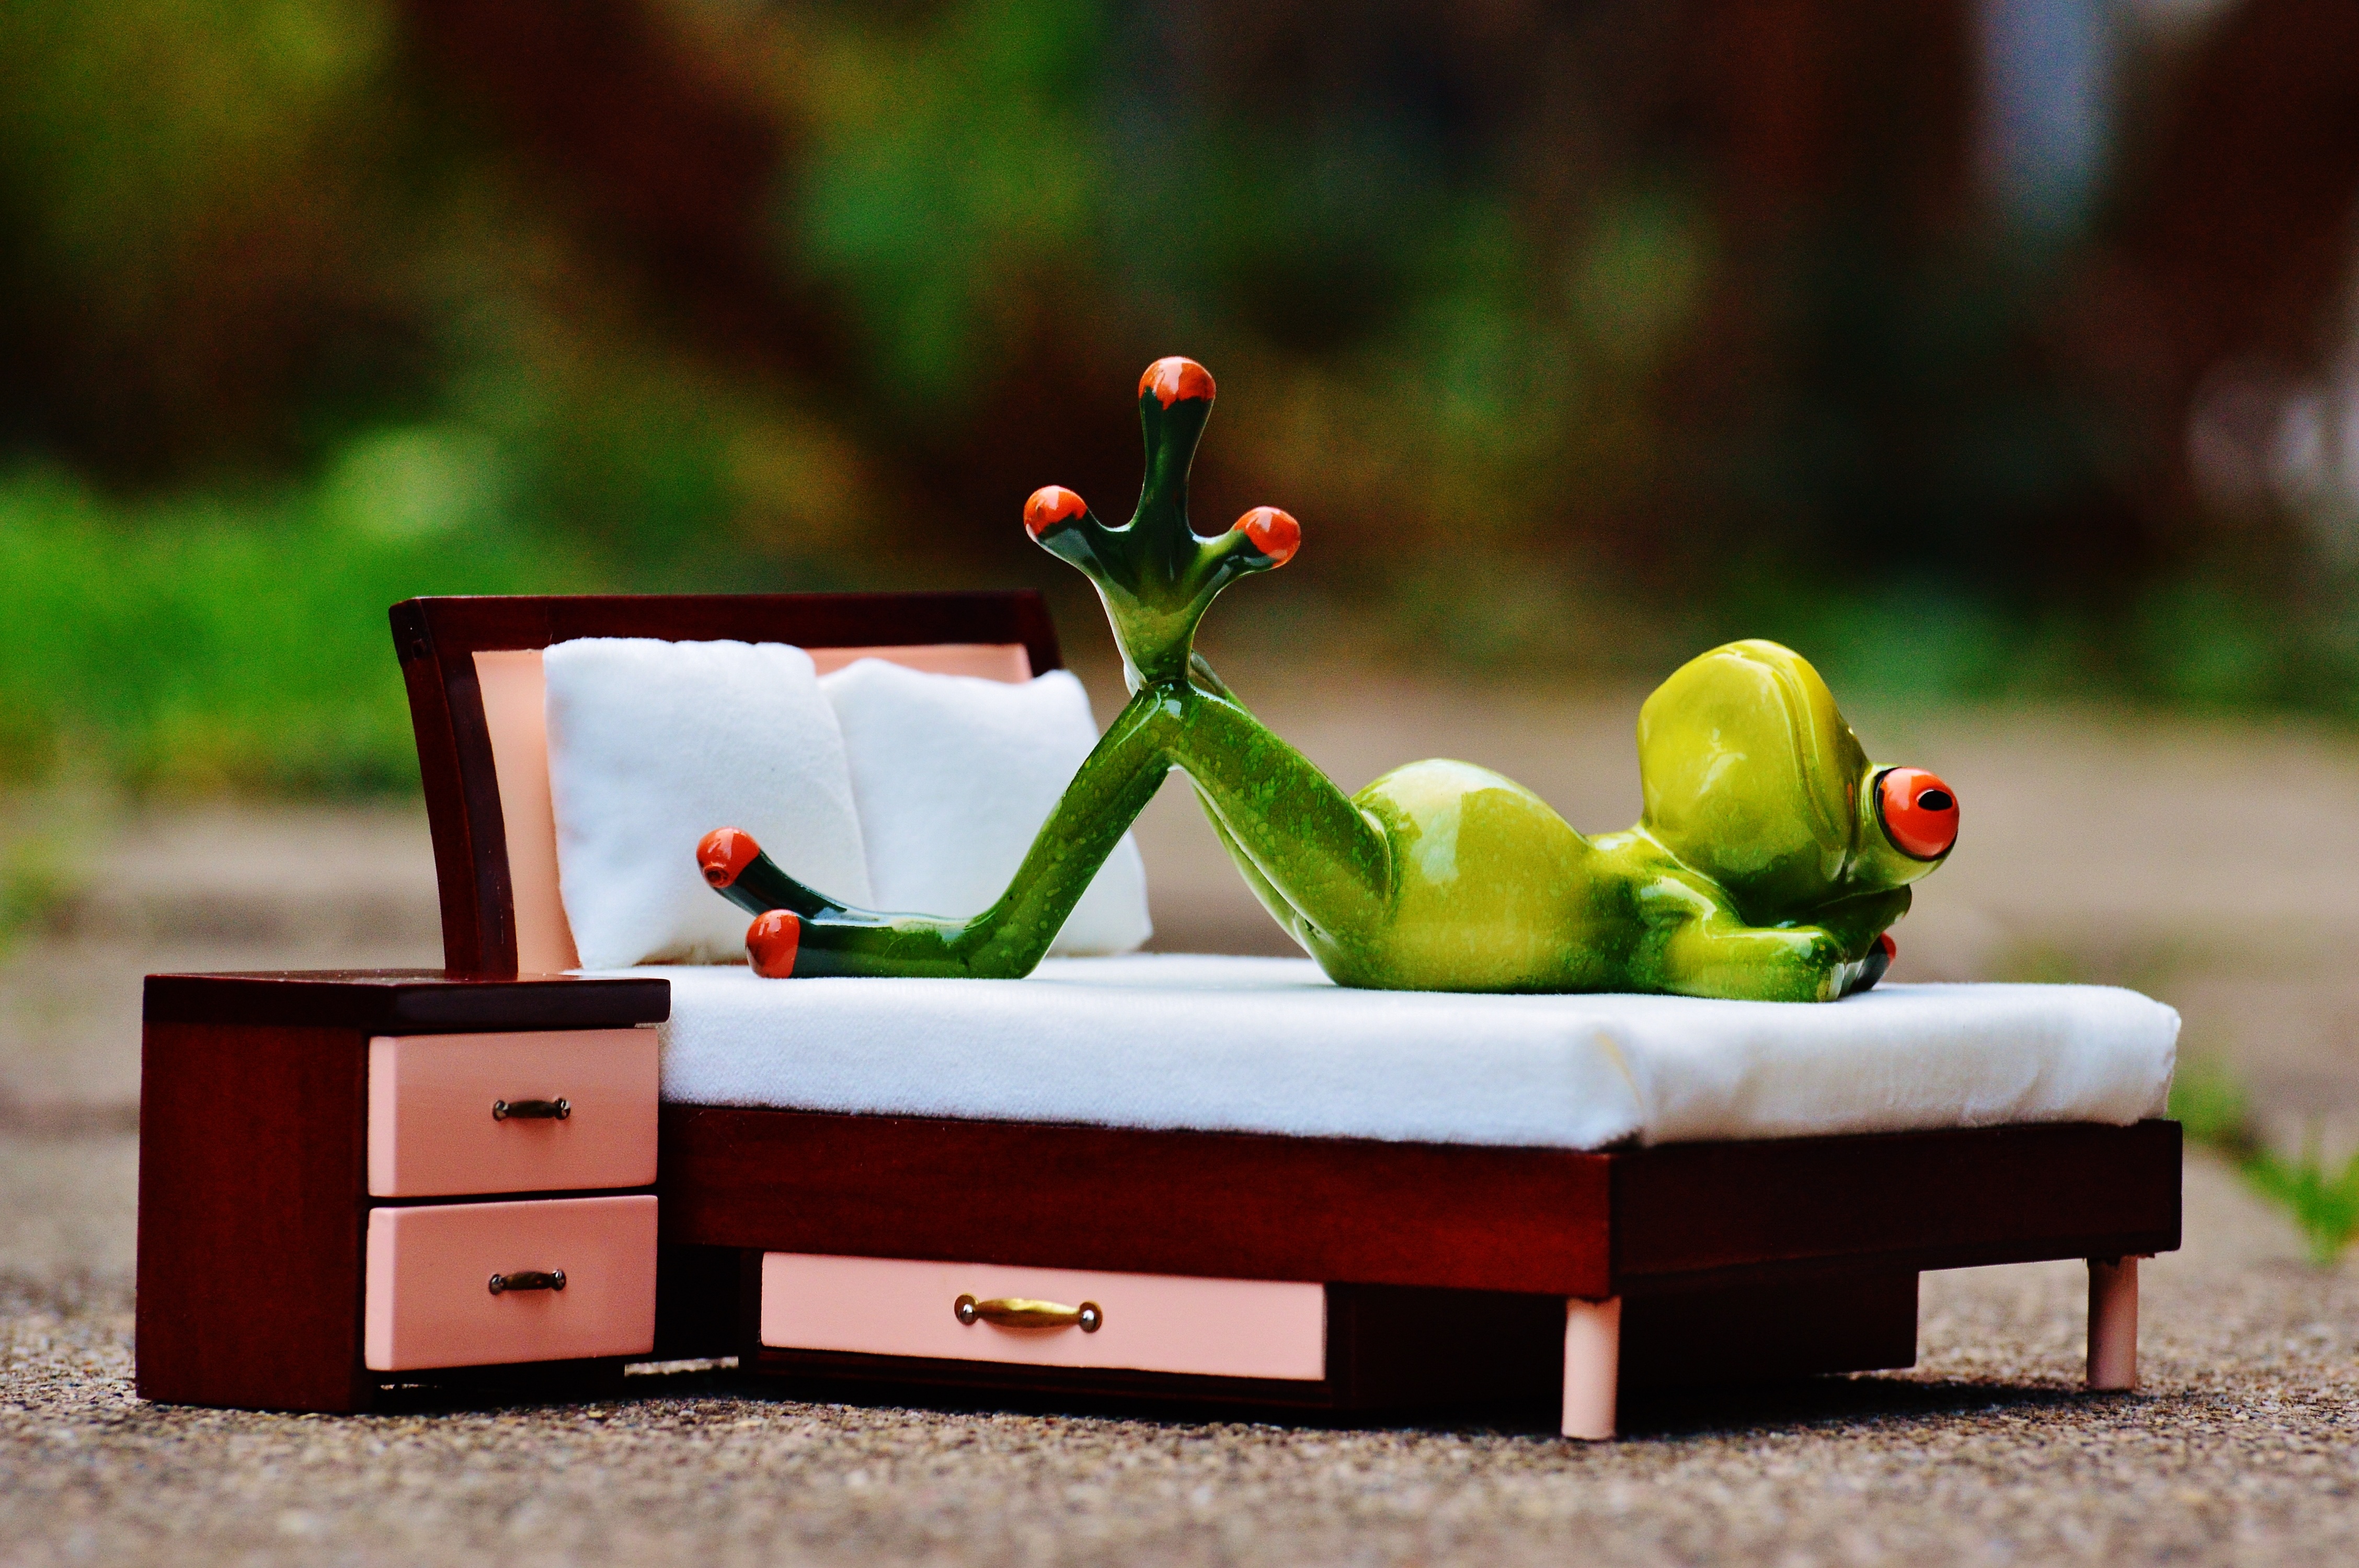
table, sweet, animal, cute, love, green, red, produce, rest, frog, furniture, couch, figure, bed, funny, thoughts, concerns, valentine's day